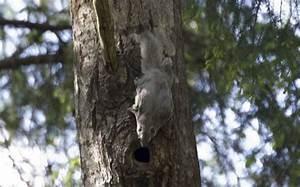
squirrel